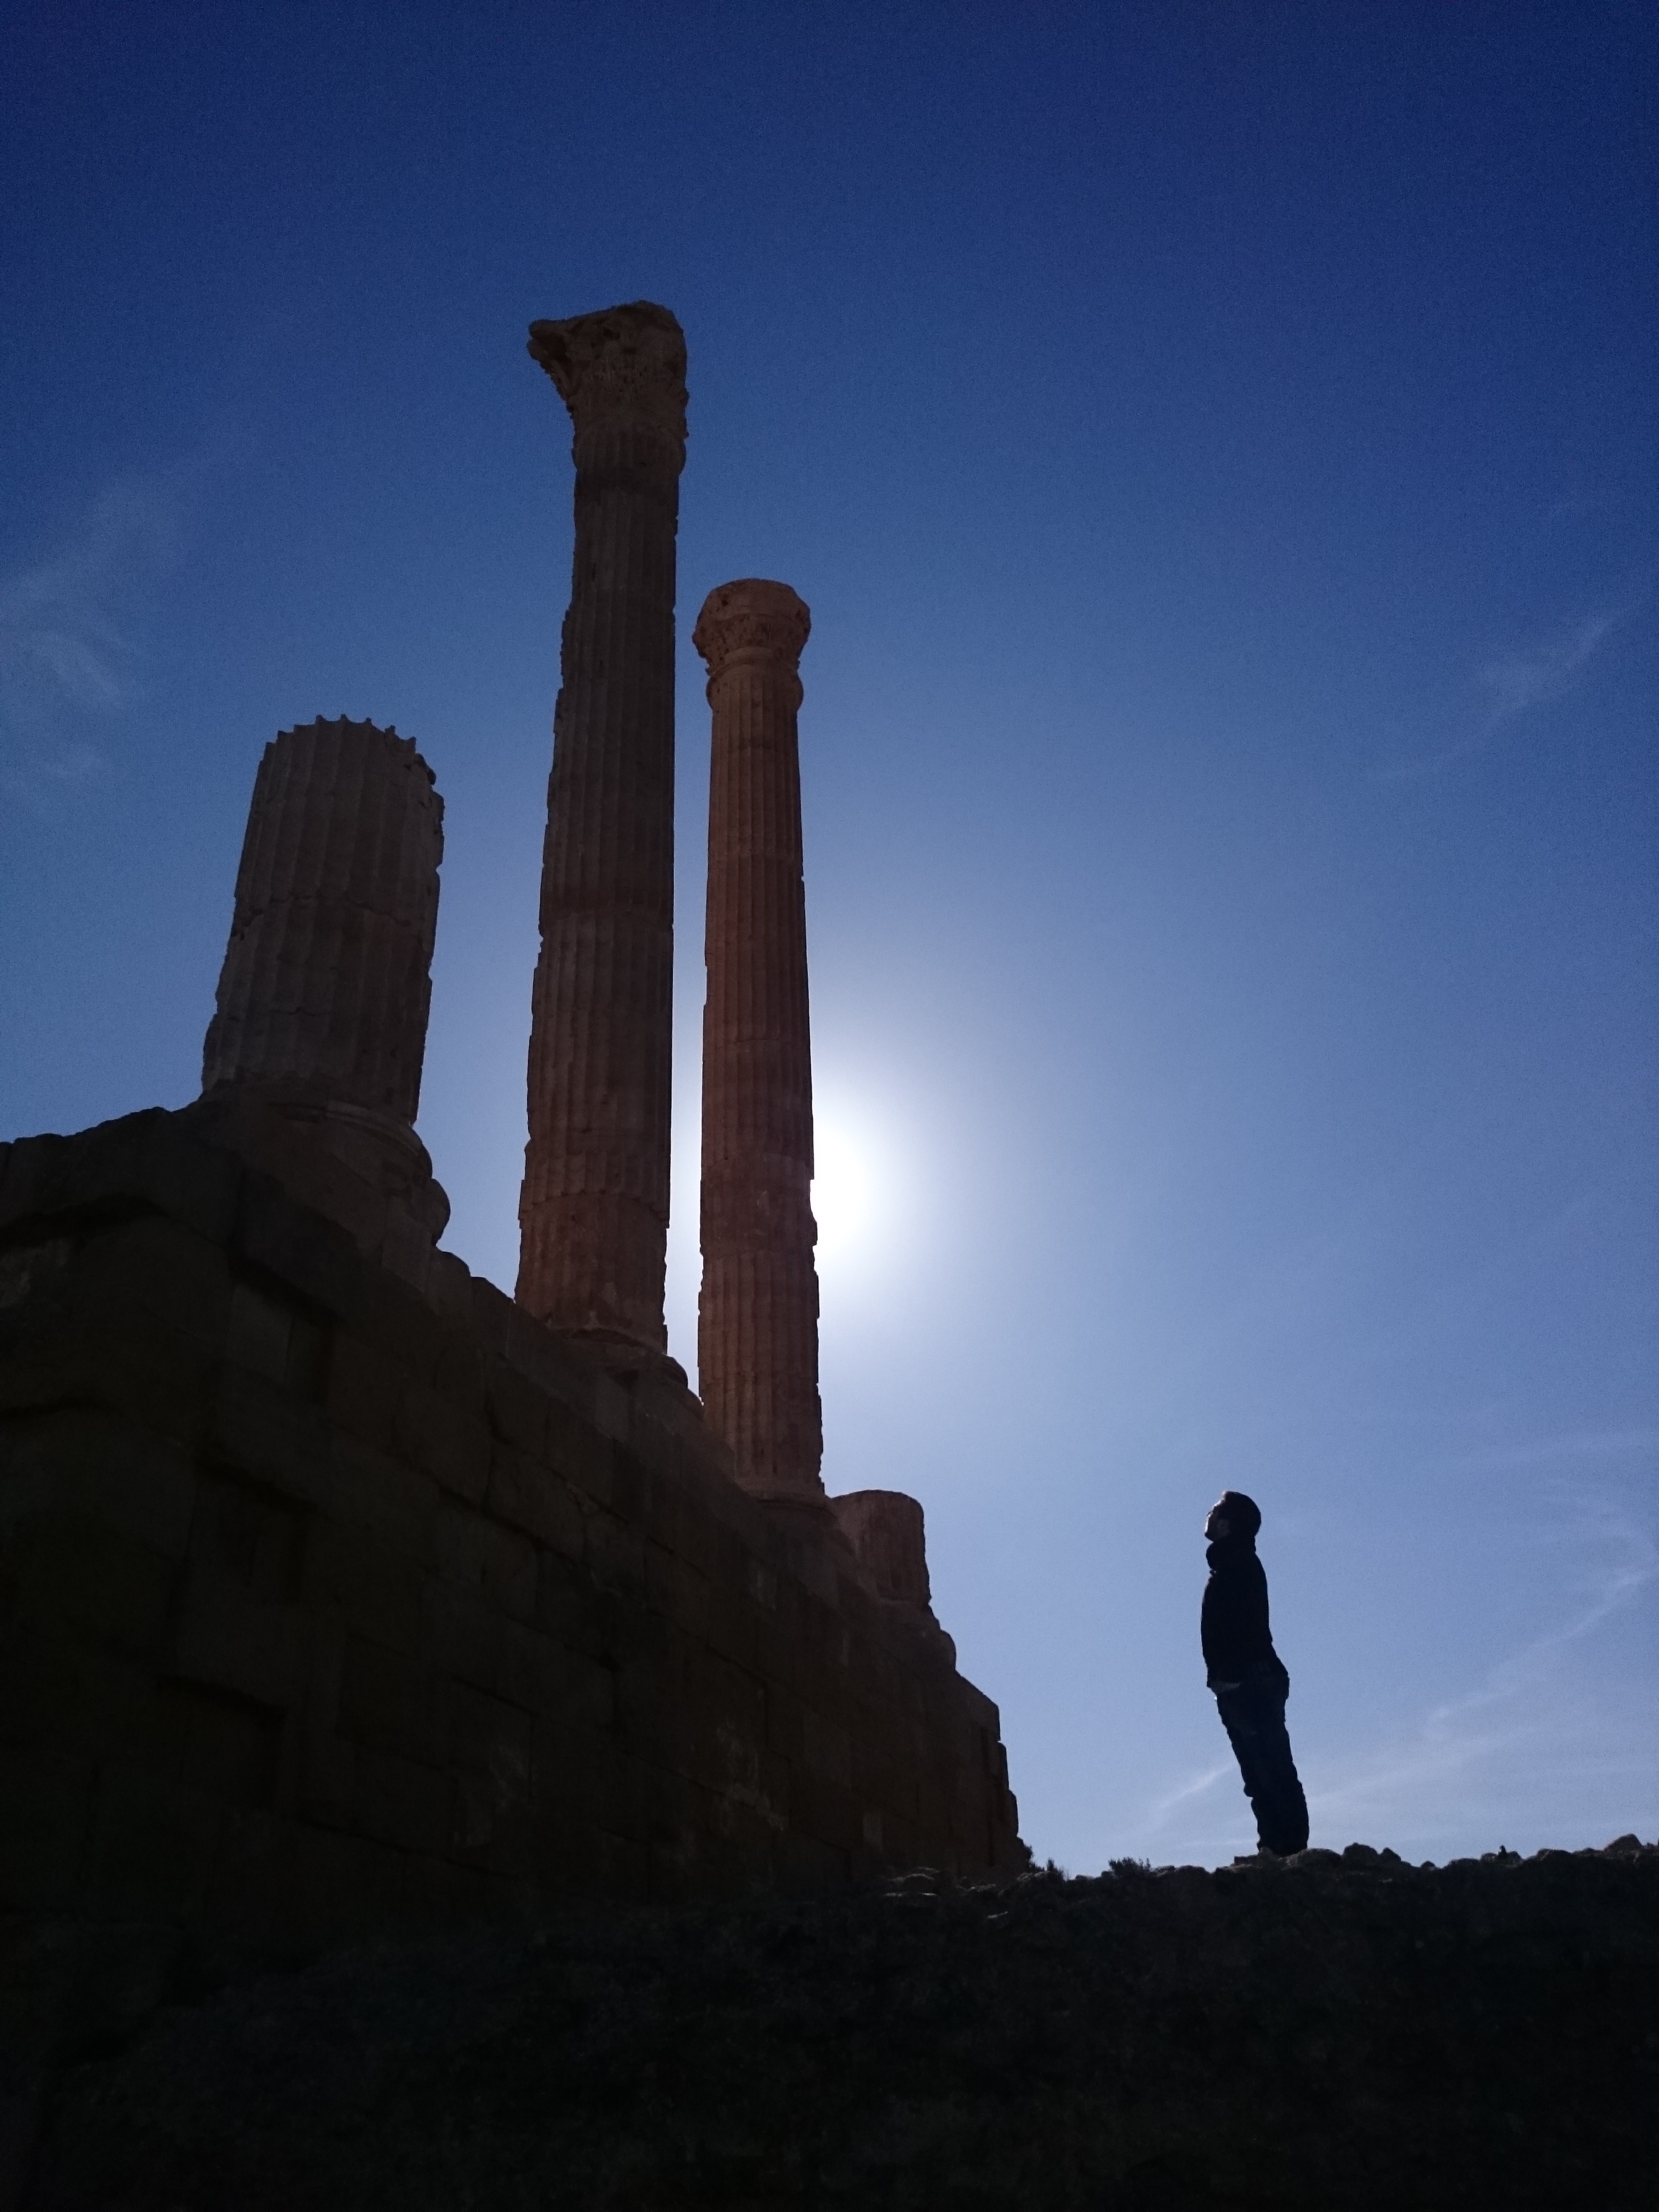
rock, horizon, cloud, sky, antique, monument, statue, arch, tower, landmark, ruin, temple, columns, roman, monolith, ancient ruins, ancient history